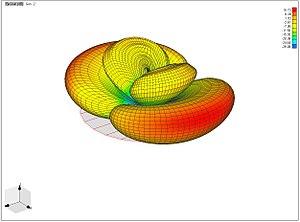
Un diagramme de rayonnement ou d'émission est la représentation graphique de la distribution angulaire d'une grandeur caractérisant le rayonnement d'une antenne radioélectrique, et, par extension, cette répartition elle-même. Un autre sens de ce terme en fibres optiques, en lasers et optique intégrée est la répartition du champ électrique rapproché, soit la zone de diffraction de Fresnel, juste à l'avant d'une source.
La distribution sphérique D d'une grandeur physique de flux G est une fonction définie sur la sphère unité, qui représente la part de ce flux qui passe au point considéré dans un angle solide élémentaire de direction donnée.